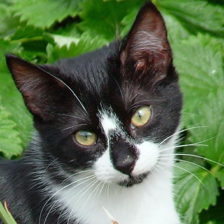
Label: animals